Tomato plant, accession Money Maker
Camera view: bottom (45 deg); turntable rotation: 300 degrees
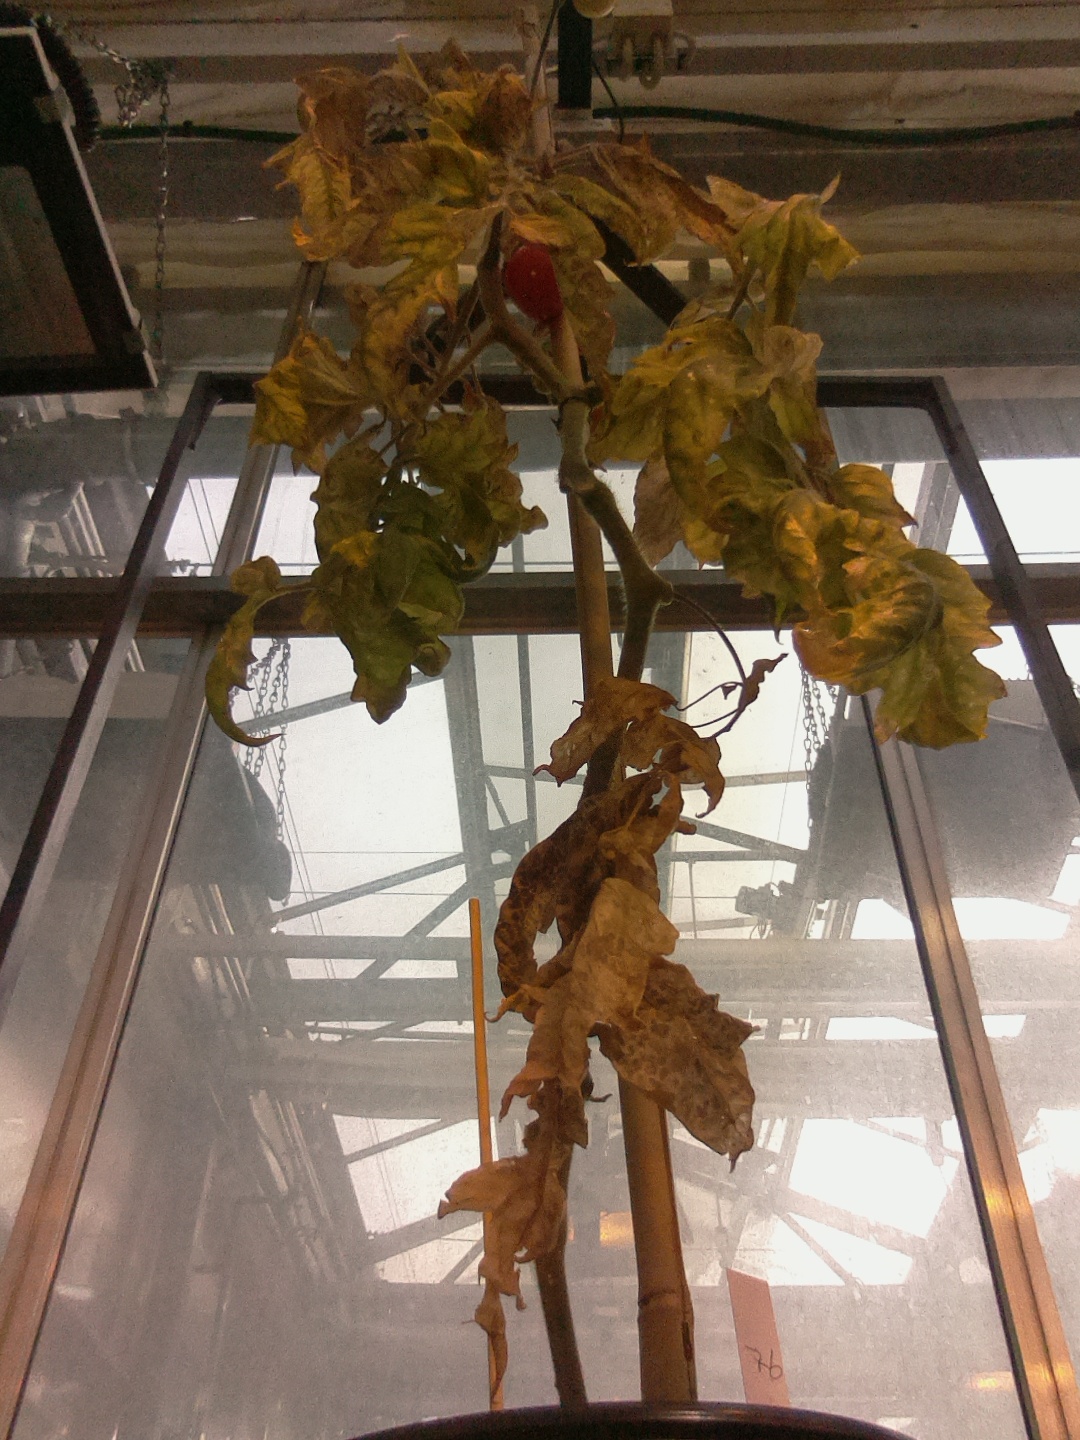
BBCH growth stage 86: 60%-70% of fruits show typical fully ripe color